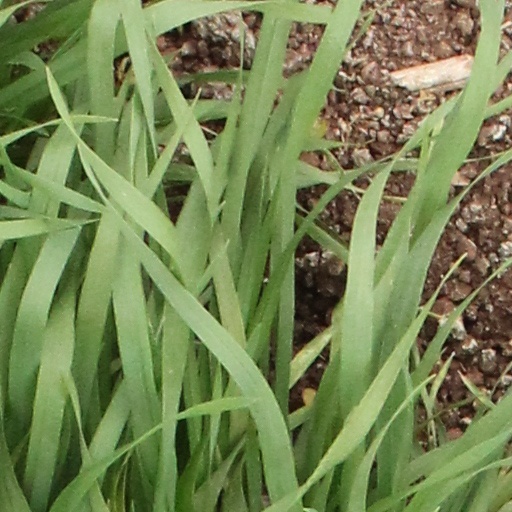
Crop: wheat